Williamson Page House

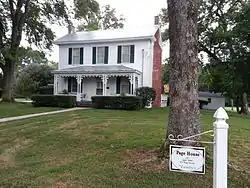
Williamson Page House, September 2013

Williamson Page House is a historic home located at Morrisville, Wake County, North Carolina. It is a two-story, three-bay-wide frame I-house. The front section was built about 1838, with a transverse stair hall added about 1876, which connects the front section with a two-story rear ell dated to the mid-19th century. The front section has a side gable roof and one-story hipped-roof porch with jig sawn spandrels and a flat balustrade.